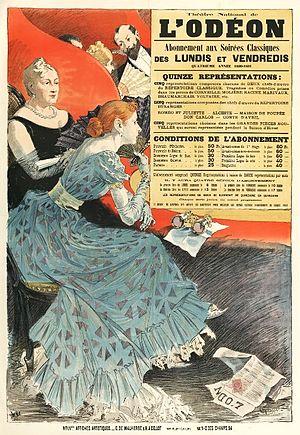
Le Théâtre national de l'Odéon, dénommé depuis mars 1990 Odéon–Théâtre de l'Europe, est un théâtre public parisien situé place de l'Odéon, inauguré en 1782 pour accueillir la troupe du Théâtre-Français.